Ernestine duchies

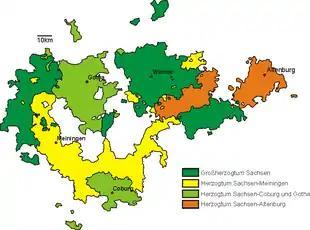
The Ernestine Duchies in Thuringia after 1825

The Ernestine territories in Thuringia were thus divided and recombined many times as Dukes left more than one son to inherit, and as various lines of the Ducal Ernestines died out in male line. Eventually, primogeniture became the rule for inheritance in the Ernestine duchies, but not before the number of Ernestine duchies had risen to ten at one point. By 1826 the remaining Ernestine duchies were the Grand Duchy of Saxe-Weimar-Eisenach (approximately three-eighths of all the Ernestine lands), and the ("Elisabeth-Sophie-line") duchies of Saxe-Gotha-Altenburg, Saxe-Meiningen, Saxe-Hildburghausen and Saxe-Coburg-Saalfeld. In 1826, Ernest the Pious' senior line of Gotha-Altenburg became extinct. The daughter of its penultimate duke had been married with the Duke of Coburg and Saalfeld, and the couple had two sons – the younger of whom was to become Albert, Prince Consort of the United Kingdom. The patrimony of Gotha-Altenburg was divided between the other three lines stemming from Ernest the Pious and Elisabeth Sophie, causing changes in nomenclature: onwards, they were Saxe-Meiningen-Hildburghausen, Saxe-Altenburg (the former Hildburghausen line) and Saxe-Coburg and Gotha – the youngest line (originally Saalfeld line) receiving the "maternal" seat of Gotha which had been the seat of Ernest the Pious, progenitor of all these seven lines. All of the Ernestine duchies ended with the abolition of the monarchy and princely states in Germany shortly after the end of World War I.